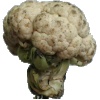
Label: Cauliflower 1